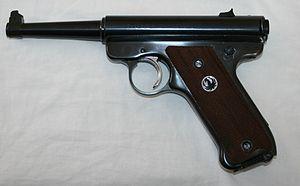
Le Ruger Standard, ou Ruger MK I, est un modèle de pistolet introduit par la société Sturm Ruger en 1949.